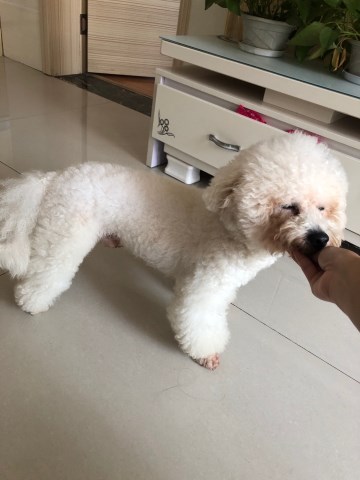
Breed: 3083-n000117-Bichon_Frise